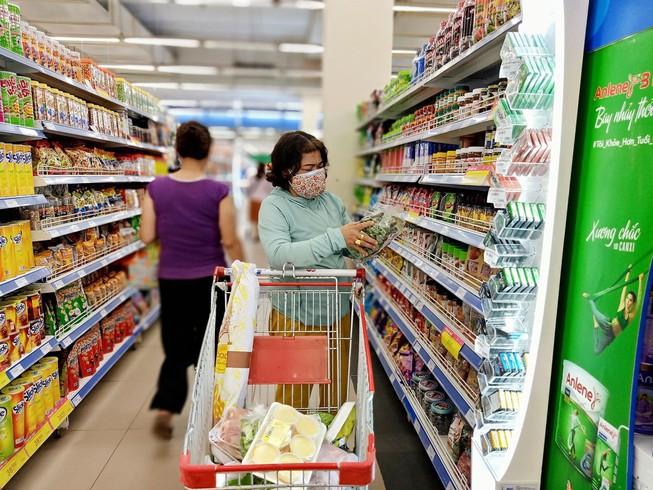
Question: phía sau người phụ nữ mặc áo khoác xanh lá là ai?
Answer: người phụ nữ mặc áo thun màu tím